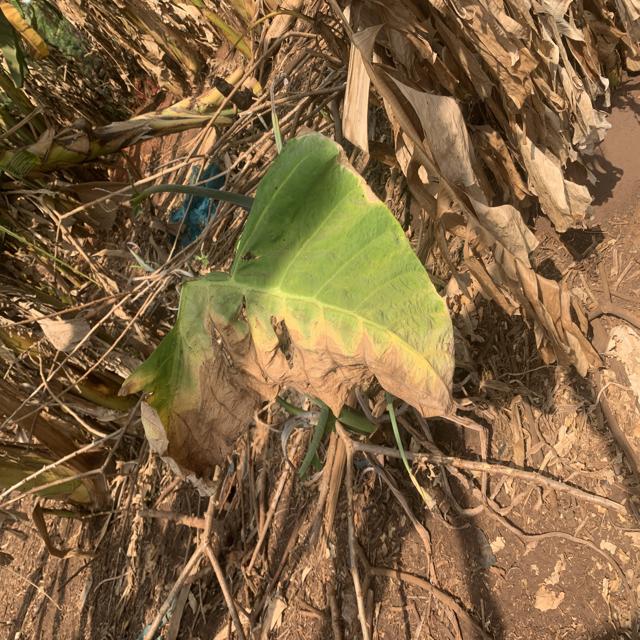
Label: Mid_Blight